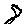
Label: 8